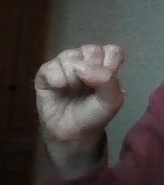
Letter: saad